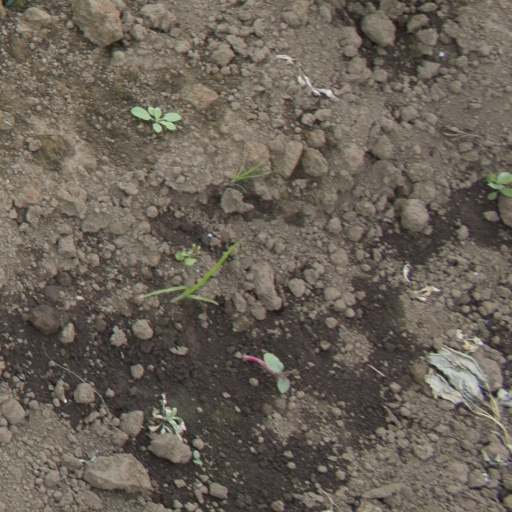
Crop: soybean